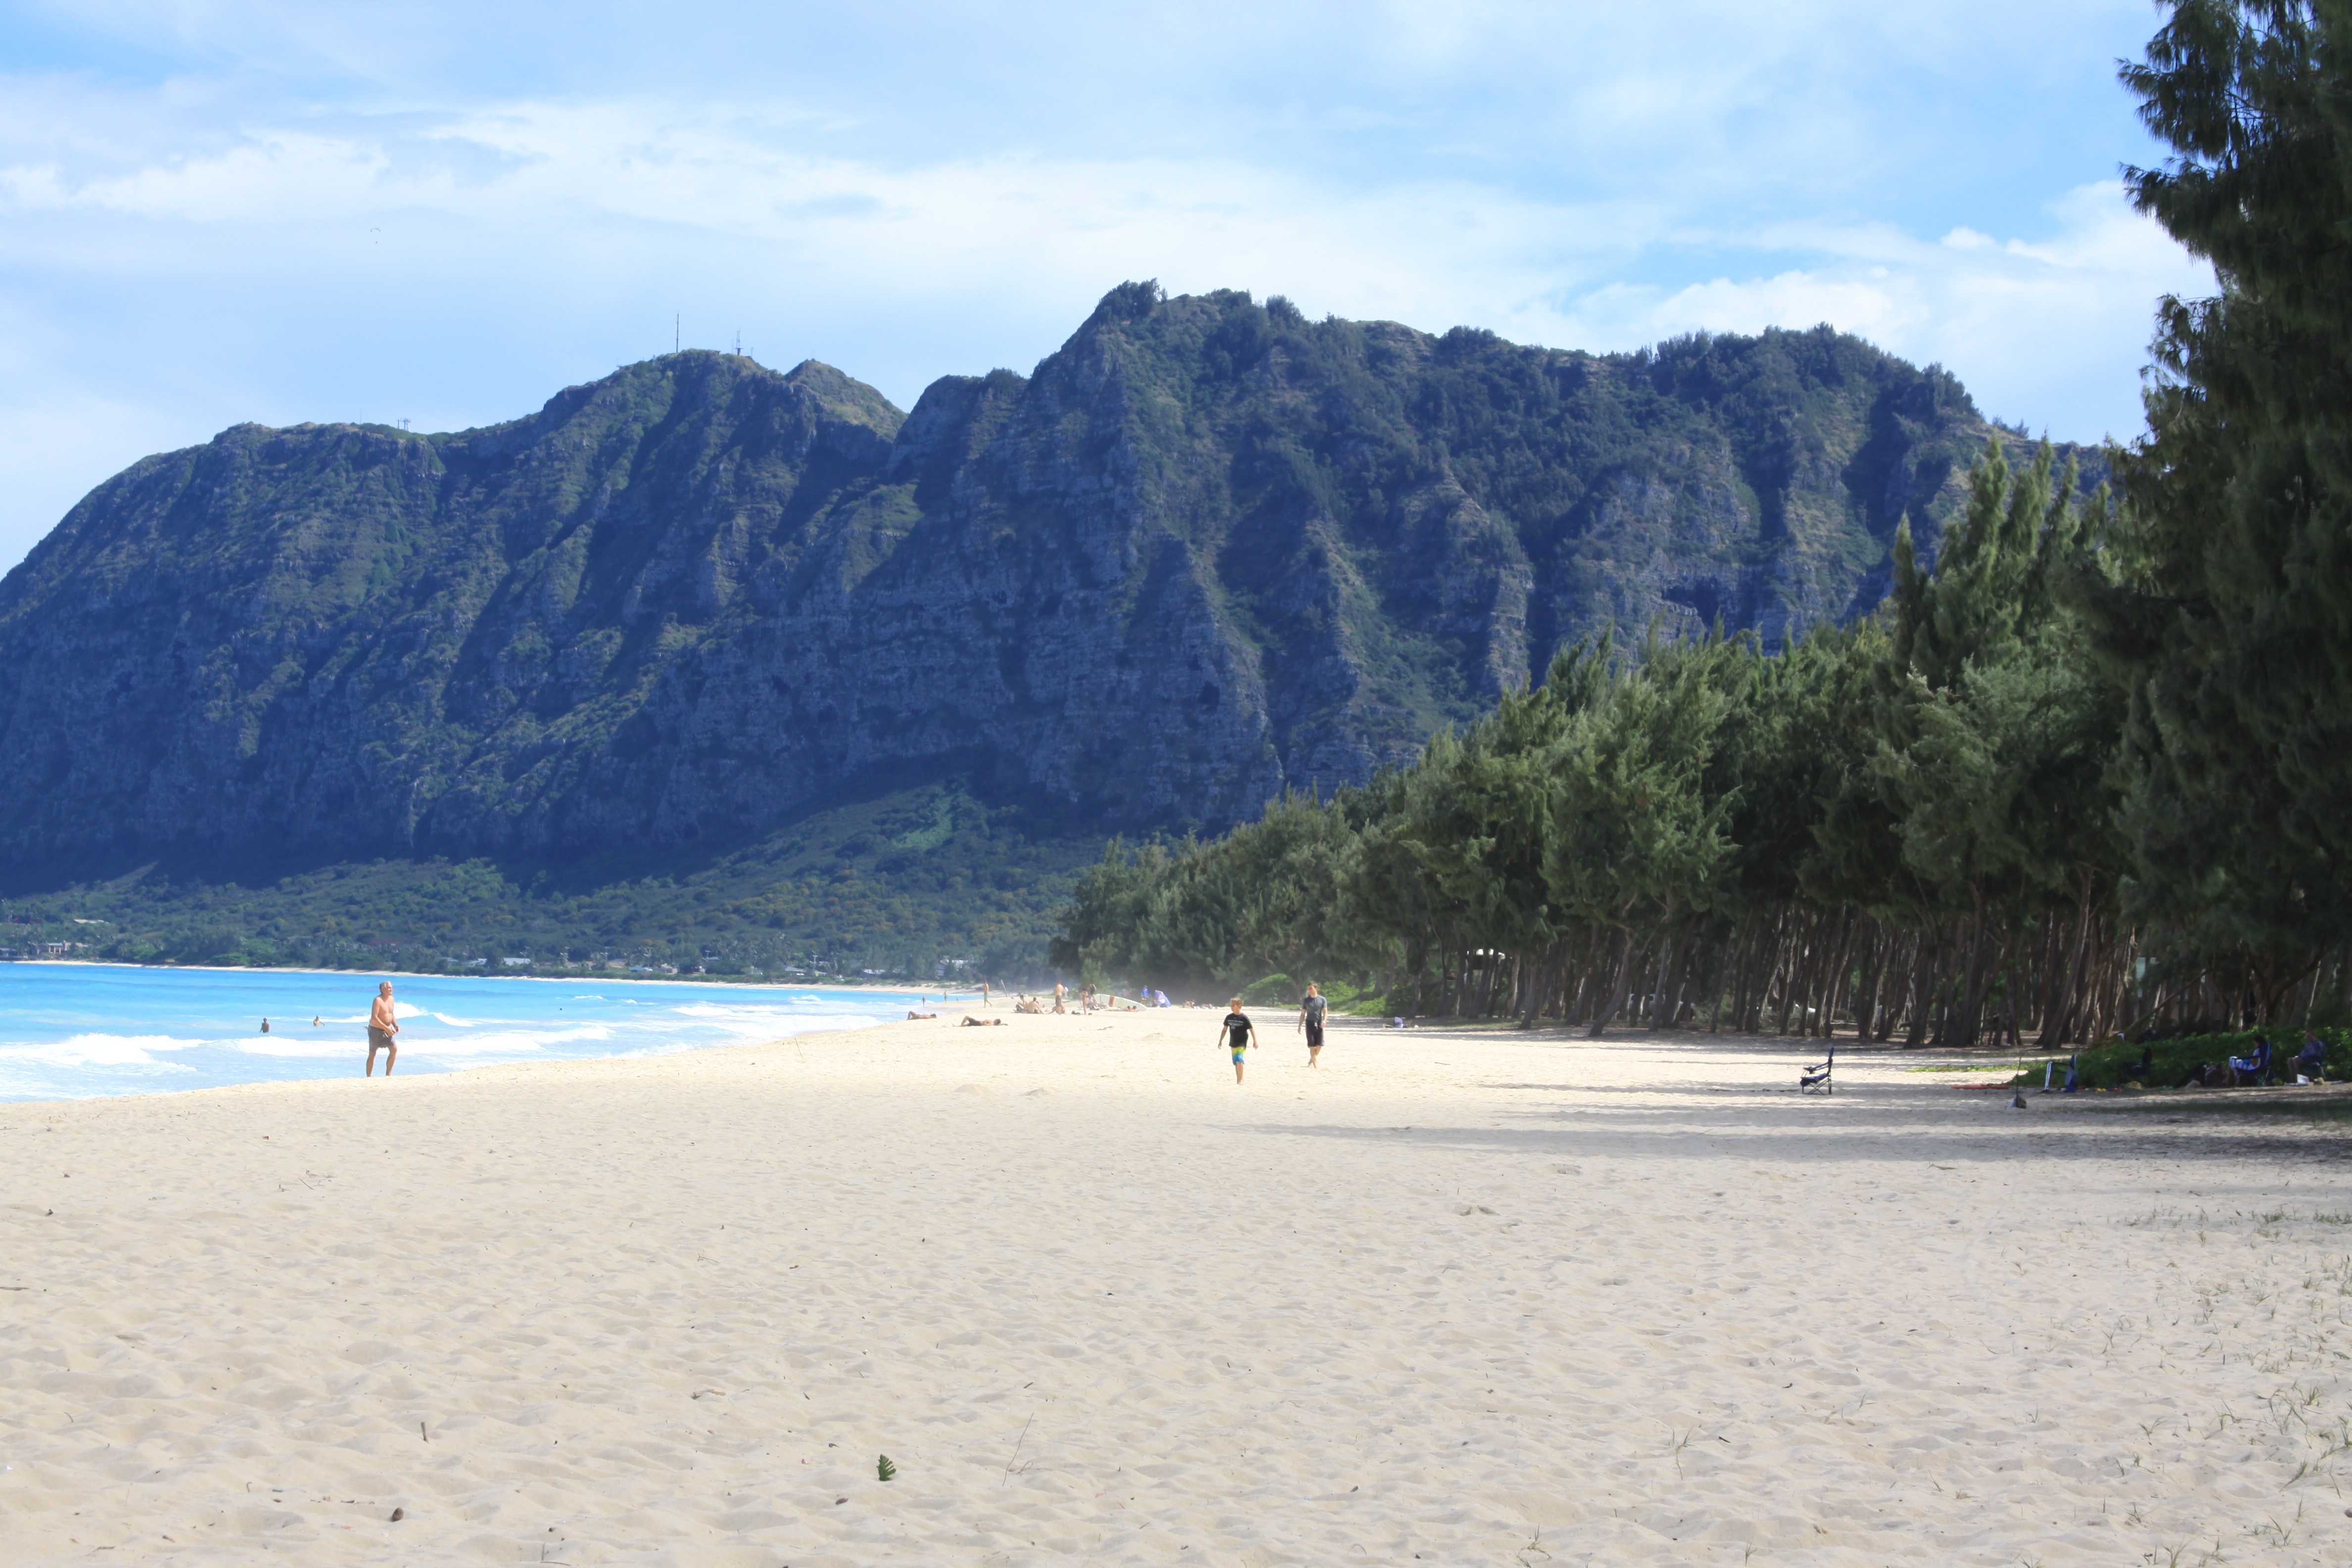
beach, sea, coast, shore, lake, vacation, bay, body of water, cape, landform